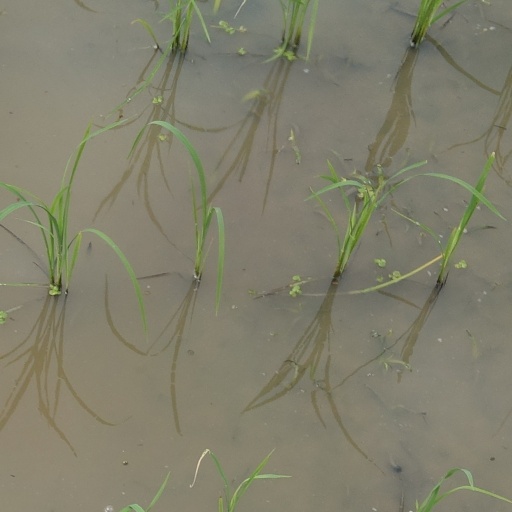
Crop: rice